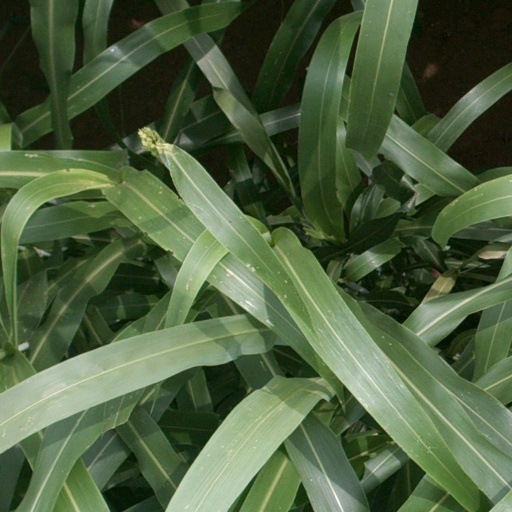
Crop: sorghum